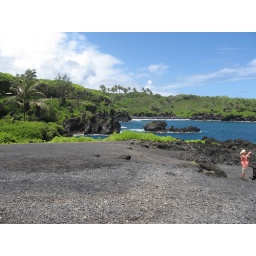
by the black sand beach on the road to Hana.